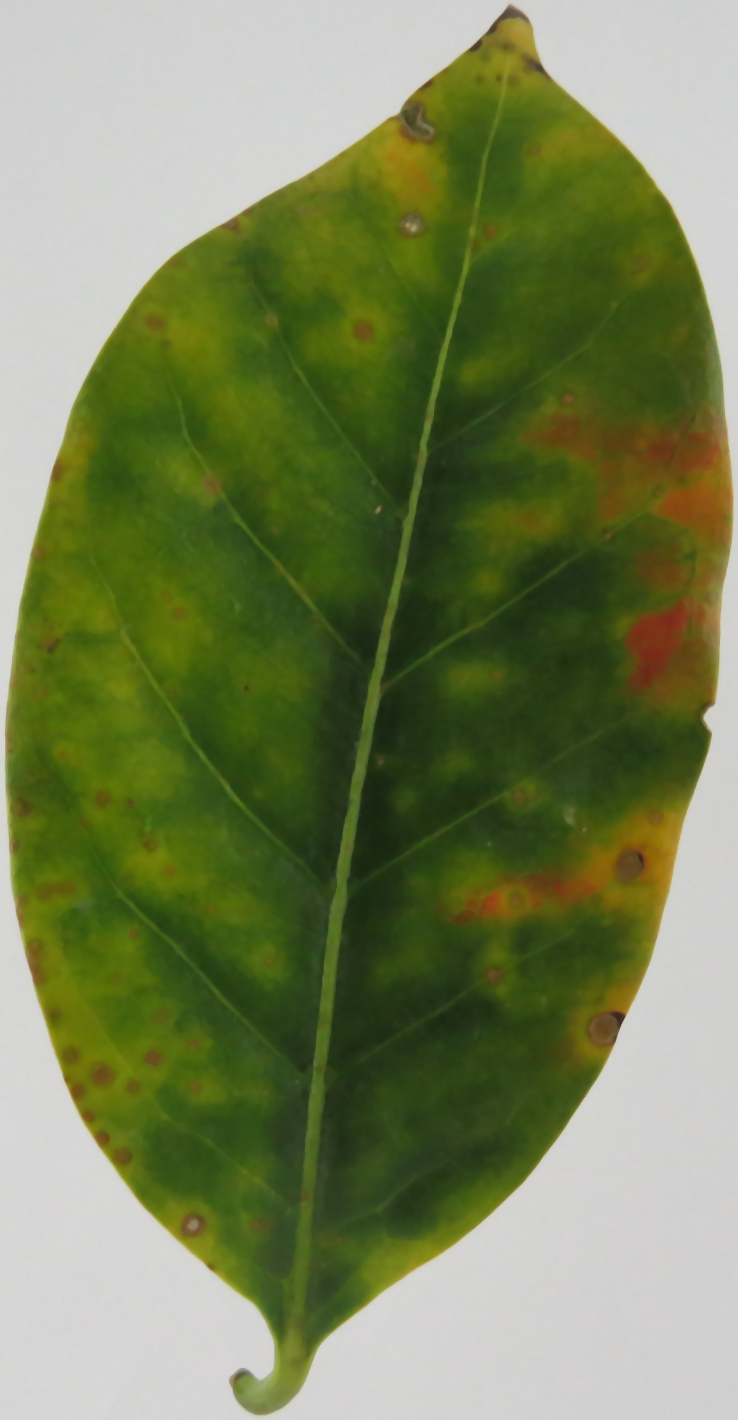
Label: phosphorus-P